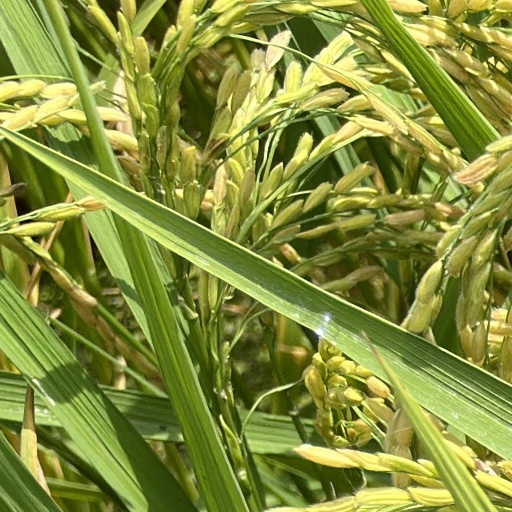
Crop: rice